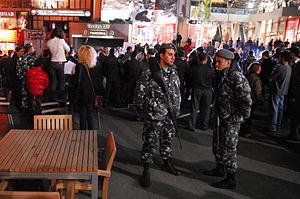
Verdun est un quartier très fréquenté de Beyrouth qui doit son nom a une rue commerçante et résidentielle de la capitale libanaise, la rue de Verdun.